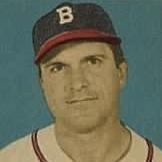
Age: 33